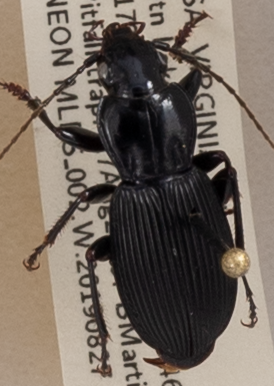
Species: Pterostichus lachrymosus
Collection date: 2019-08-27
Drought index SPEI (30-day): -0.764
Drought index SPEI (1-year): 1.69
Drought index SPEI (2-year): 1.69